Douglas Harbour

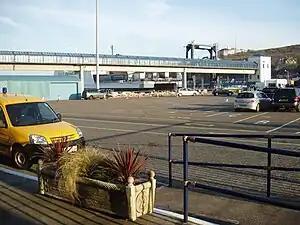
Vehicle assembly area and passenger bridge near Edward Pier.

Douglas Harbour is located near Douglas Head at the southern end of Douglas, the capital of the Isle of Man. It is the island's main commercial shipping port. The Port of Douglas was the first in the world to be equipped with radar.